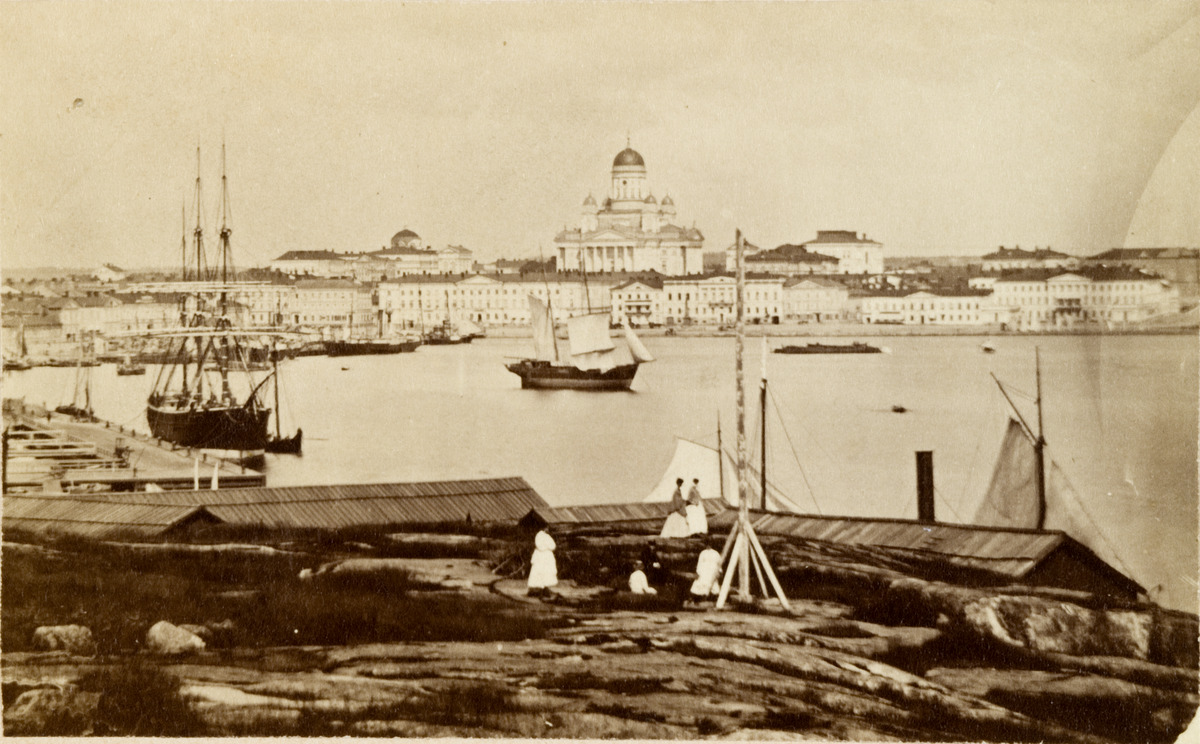
Panoraama Eteläsatamaan ja Helsingin keskustaan, taustalla Nikolainkirkko ja Pohjoisesplanadin kivitaloja, satamassa purjelaivoja
sisällön kuvaus: Panoraama Eteläsatamaan ja Helsingin keskustaan, taustalla Nikolainkirkko ja Pohjoisesplanadin kivitaloja, satamassa purjelaivoja. Kuvan etualalla puisia varastorakennuksia nykyisen Makasiinilaiturin kohdalla, keskellä valkopukuisia naisia. Osa

kaksiosaista panoraamaa (+583). mustavalkoinen
Kuvaaja: Hoffers, Eugen, valokuvaaja
Ajankohta: kuvausaika 1870 n
Paikka: Suomi, Uusimaa, Helsinki, Ullanlinna Helsinki
Aiheet: satamat, kirkot, tiilirakennukset, puurakennukset, purjelaivat, merivesi